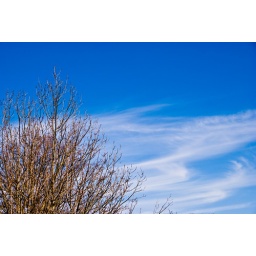
Clouds pulling past a bare tree in early spring. Photo a Day for a Year - #78